Rupa Lake

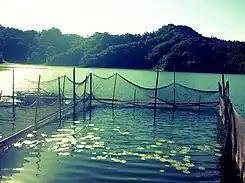
Cage Culture in Rupa Lake

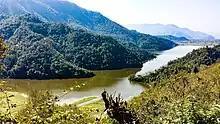
Rupa Lake from view tower

Rupa Lake is the one of main tourism attraction among Begnas Lake of the Pokhara city. It provides enough space for boating experiences for national and international visitors. Cage culture as well as pen culture have been practiced in Rupa Lake for fish farming. Farmers in the Kaski district of Nepal have formed the Rupa Lake Rehabilitation and Fisheries Cooperatives Limited to help protect the watershed.